Anaganaga Oka Ammai

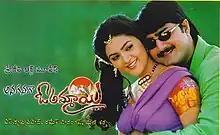
Official poster

Anaganaga Oka Ammai (also known as Anaganana O Ammai) is a 1999 Indian Telugu-language romantic drama film directed by Ramesh Sarangan and starring Srikanth, Soundarya, Abbas and Poonam Singar. The film was a box office failure with the producer going into debt.